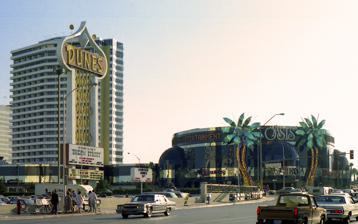
Building: Dunes (hotel and casino)
Country: United States of America
Year built: 1955
Historic casino hotel in Las Vegas, Nevada For the unfinished project, see Dunes Hotel and Casino (Atlantic City) . Dunes The Dunes and Oasis Casino in 1983, 10 years before their demolition, seen from Flamingo Road Show map of Las Vegas Strip Show map of Nevada Show map of the United States Location Paradise, Nevada Address 3650 Las Vegas Boulevard South Opening date May 23, 1955 ; 69 years ago ( 1955-05-23 ) Closing date January 26, 1993 ; 31 years ago ( 1993-01-26 ) Theme Arabian No. of rooms 194 (as of 1955) 960 (1965) 1,282 (1979) Permanent shows Minsky's Follies Vive Les Girls Casino de Paris Signature attractions Emerald Green golf course Notable restaurants Sultan's Table Dome of the Sea Top O' the Strip Casino type Land-based Owner Masao Nangaku (1987–1992) Mirage Resorts (1992–1994) Architect John Replogle and Robert Dorr Jr. (1955) Milton Schwartz (1964–65 additions) Maxwell Starkman (1979 hotel addition) Renovated in 1960–61, 1964–65, 1971, 1978–79, 1982, 1986 Coordinates 36°06′47″N 115°10′35″W / 36.11306°N 115.17639°W / 36.11306; -115.17639 The Dunes was a hotel and casino on the Las Vegas Strip in Paradise, Nevada . It opened on May 23, 1955, as the tenth resort on the Strip. It was initially owned by a group of businessmen from out of state, but failed to prosper under their management. It also opened at a time of decreased tourism, while the Strip was simultaneously becoming overbuilt with hotel rooms. A few months after the opening, management was taken over by the operators of the Sands resort, also on the Strip. This group failed to improve business and relinquished control less than six months later. Businessman Major Riddle turned business around after taking over operations in 1956. He was involved with the resort until his death in 1980. He had several partners, including Sid Wyman , who worked for the Dunes from 1961 until his death in 1978. Mafia attorney Morris Shenker joined in 1975, following one of the most extensive routine investigations ever conducted by the Nevada Gaming Control Board . The Dunes had frequent connections with Mafia figures, some of whom were alleged to have hidden ownership in the resort, and state officials were concerned about Shenker's association with such figures. In 1957, the Dunes debuted Las Vegas' first topless show, Minsky Goes to Paris , prompting other resorts to follow suit. Two other successful shows, by Frederic Apcar , would later debut at the Dunes. The resort also offered amenities such as the Emerald Green golf course, which opened in 1964. The Dunes was one of two Strip resorts to include a golf course, the other one being the Desert Inn . The Emerald Green was the longest course in Nevada, at 7,240 yards. The Dunes opened with 194 rooms, while a 21-story tower brought the total to 960. The tower was among the tallest buildings in Nevada , and was opened in 1965. By this time, the resort also had the tallest free-standing sign in the world, rising 181 feet. Several popular restaurants were also added in the 1960s, including the underwater-themed Dome of the Sea, and the Top O' the Strip, located at the top of the hotel tower. Another tower, 17 stories in height, was opened in 1979, giving the resort a total of 1,282 rooms. The Dunes added a second gaming facility, the Oasis Casino , in 1982. The Dunes experienced financial problems in the 1980s, and had many prospective buyers during this time, including businessman Steve Wynn . Japanese investor Masao Nangaku eventually bought the resort in 1987, at a cost of $157 million. Nangaku intended to renovate and expand the Dunes, although his plans were derailed by an unusually lengthy control board investigation, which dissuaded financiers. Wynn's company, Mirage Resorts , bought the Dunes in November 1992, paying $75 million. Plans were announced to replace it with a lake resort. The Dunes closed on January 26, 1993. The original North Tower was imploded on October 27, 1993, during a highly publicized ceremony which helped promote Wynn's new Treasure Island resort, located about a mile north. The demolition event garnered 200,000 spectators. The newer South Tower was imploded on July 20, 1994, without the fanfare of the first implosion; it attracted 3,000 spectators. Wynn's new resort, Bellagio , eventually opened on the former Dunes site in 1998. History The Dunes was initially owned by a group of businessmen that included Robert Rice of Beverly Hills, James A. Sullivan of Rhode Island, Milton Gettinger of New York, and Alfred Gottesman, a wealthy theater operator in Florida. Rice and Gottesman were new to the gaming industry. The group proposed the project, originally called the Araby, in July 1953. It was later renamed the Vegas Plaza, and then Hotel Deauville. Groundbreaking took place on June 22, 1954, with the resort now known as the Dunes. It was built by the Los Angeles-based McNeil Construction Company, which spent 11 months working on the resort. The Dunes opened on May 23, 1955, as the tenth resort on the Las Vegas Strip . The opening attracted many celebrities, including Cesar Romero , Spike Jones , and Rita Moreno . Gottesman and Sullivan were majority stockholders, and also served as 50-50 partners in the operation of the casino. Businessman Kirk Kerkorian bought a three-percent interest a couple months after the opening, marking his first Las Vegas investment. The Dunes was one of four new Las Vegas resorts to open within a six-week period, resulting in financial trouble for each of them. The Las Vegas Valley had been overbuilt with hotel rooms during a time of lessened demand, and the Dunes was also the southernmost resort on the Strip, located a considerable distance from other properties. A Dunes attorney blamed the resort's financial trouble on a persistent losing streak in its casino. Rice believed that the financial problems were the result of it competing with other resorts for expensive live entertainment. In addition, the Dunes had numerous creditors . Among these was McNeil Construction, which filed a $166,000 lien against the ownership group, representing unpaid salary. The group said it would not pay the balance, stating that the construction contract had been violated. In August 1955, an agreement was reached for Sands Hotel Corporation, owner of the Sands Hotel and Casino , to lease and operate the struggling Dunes. To mark the management change, a three-day celebration was held starting on September 9, 1955. Singer Frank Sinatra headlined the ceremony and entered on a camel. Sands closed the casino portion in January 1956, due to falling profits. It was the third Las Vegas casino to close in recent months, following the Moulin Rouge Hotel and Royal Nevada . Live entertainment also ceased, although the hotel remained open. Rice blamed disagreements within Sands for the casino's failure. The group lost $1.2 million operating the Dunes, and relinquished control of the resort on February 1, 1956. Businessman Major Riddle subsequently partnered with local hotel operator William Miller to reopen the casino. They would be equal partners with 44-percent ownership, while Rice would own the remainder. The Dunes casino reopened in June 1956. Seven months later, plans were announced for Sullivan and Gottesman to sell the property to Jacob Gottlieb, owner of a Chicago trucking firm. Gottlieb became the resort's landlord through Western Realty Company, and Miller departed the property as president and general manager. The resort was managed through Riddle's operating company, M&R Investment. The Dunes was sold in a Clark County sheriff's auction at the end of 1957, to satisfy the debt owed to McNeil Construction. It sold for $115,000, but was valued at $3.5 million. Gottesman, Sullivan, and Gettinger bought it back in November 1958. The resort thrived under Riddle, who added several new shows and facilities. On April 15, 1959, the Dunes hosted the first double groundbreaking ceremony in Las Vegas history: one for a convention center, built south of the existing resort facilities, and another for a 500-space parking lot directly north of the resort. In 1961, St. Louis businessmen Sid Wyman , Charlie Rich, and George Duckworth invested in the Dunes and became the new operators through a lease agreement. Wyman was put in charge of casino operations, and Riddle remained as the majority owner. The following year, he sold 15 percent of the operating corporation to the three men, reducing his interest to 37 percent. Several notable individuals were married at the Dunes, including Mary Tyler Moore and Grant Tinker (1962), Cary Grant and Dyan Cannon (1965), and Jane Fonda and Roger Vadim (1965). Mike Goodman , author of the best-selling 1963 book How to Win: At Cards, Dice, Races, Roulette , was a pit boss at the Dunes during the 1960s. Gambling author Barney Vinson also worked there. During the 1960s, the resort's western edge was condemned for construction of Interstate 15 . The resort added a golf course in 1964. A 21-story hotel tower, initially known as the Diamond of the Dunes, was opened in May 1965, to mark the resort's 10th anniversary. It was part of a $20 million expansion project, and later became the North Tower, following the addition of another hotel building to the south. In 1969, M&R merged with Continental Connector Corporation, a New York-based electronics firm. M&R became a subsidiary of Continental Connector, which owned the Dunes and the land beneath it. Later in 1969, the U.S. Securities and Exchange Commission filed suit against Continental Connector, accusing it of making inaccurate financial statements regarding earnings at the Dunes. The company subsequently sought a buyer for the resort. In 1970, businessman Howard Hughes was in discussions to purchase the Dunes, although negotiations ended without a deal. Rapid-American Corporation began discussions to acquire the resort, but eventually dropped out. Rice, Wyman, Duckworth and three other top resort officials were indicted in 1971 by a federal grand jury, alleging that they filed false corporate income tax returns and that they conspired to skim money from the gaming tables. The officials pleaded innocent, and Wyman later divested his ownership, but remained with the Dunes as a consultant. Mafia connections The Dunes had numerous Mafia connections for much of its history. Sullivan's early ownership in the resort was actually held by Raymond Patriarca , and Gottlieb was affiliated with Jimmy Hoffa , president of the Teamsters Union . During the 1950s and 1960s, the union financed many casino expansions in Las Vegas through its pension fund. This included a $5 million loan for the Dunes' original hotel tower. Allen Dorfman , who handled negotiations on behalf of the pension fund, was alleged to have hidden ownership in the Dunes. The Dunes occasionally provided first-class treatment to Mafia figures such as Anthony Giordano , who was arrested at the resort in 1969, while visiting Wyman. The FBI planted surveillance bugs at the Dunes during the 1960s, and certain resort employees worked as informants for the agency during the 1970s. The Dunes in 1978 In 1972, a new group emerged as a prospective buyer for the resort, still under the ownership of Continental Connector. The group included San Diego developer Irvin Kahn and partner Morris Shenker , a St. Louis attorney who was representing Wyman and other resort officials in their case. The Nevada Gaming Control Board launched a routine investigation into Shenker and Kahn's financing, but halted its probe in 1973, following Kahn's death. In 1974, Shenker owned 37 percent of the Dunes through stock holdings in Continental Connector, and he sought to buy out the remainder, prompting the control board to reopen and expand its investigation into his financial background. It was one of the most extensive investigations in Nevada gaming history, as state officials had concerns about Mafia figures with whom Shenker was associated. Shenker later denied allegations that his ownership in the resort was a front for Nick Civella , whom Shenker had represented previously as attorney. Civella had a comped visit at the resort in 1974, but Shenker noted that he had not yet taken control of the Dunes at that time, and said he would not have allowed Civella to stay there if he had been in charge. In 1975, Tony "The Ant" Spilotro began spending extensive time in the Dunes casino, where he would take phone calls routed to the poker room. The gaming control board accused him of treating the Dunes as his personal office, and questioned Shenker and Riddle as to why he was allowed on the premises, given his Black Book status. The men denied knowing Spilotro or his background, and said they only had an outdated photograph of him from 20 years earlier, making it difficult to identify him. The control board alleged that management was, in fact, aware of Spilotro and had already been warned about his presence at the resort. M&R had negotiated a $40 million loan from the Teamsters Union pension fund in 1974. A $75 million expansion was planned to begin in 1976, and would include two additional hotel towers. The project would be financed in part by the Teamsters loan. However, the union withheld the funds, citing the Employee Retirement Income Security Act of 1974 . Specifically, the union stated that the loan could not be granted because Continental Connector owned a trucking company which employed teamsters who had contributed to the pension fund. Shenker criticized the pension fund's reasoning, saying that Continental Connector had already divested itself of ownership in the trucking company. A second tower, rising 17 stories, eventually opened in 1979. In 1980, members of the Colombo crime family received comped stays at the resort. Later years Wyman died of cancer in June 1978, and gaming at the Dunes was halted for two minutes in his honor. In 1979, Continental Connector was renamed Dunes Hotels and Casinos Inc., amid plans for a second Dunes resort in Atlantic City. Riddle died in 1980, and Shenker suffered a heart attack that year, prompting him to seriously consider selling the Dunes. In 1982, the resort added a second casino building, known as the Oasis Casino. In December 1982, it was announced that the resort would be sold to brothers Stuart and Clifford Perlman for $185 million, which would include the assumption of $105 million in debt. The Perlmans provided a $10 million loan to prevent the Dunes from being seized by the Internal Revenue Service , but later backed out of the purchase after learning that the debt would be $20 million more than initially expected. Circus Circus Enterprises subsequently considered a purchase, as did Golden Nugget chairman Steve Wynn , who made a $115 million offer. In May 1984, the Dunes was sold to John Anderson, a farmer in Davis, California , who also owned the Maxim hotel-casino in Las Vegas. Shenker maintained a 26-percent stake. M&R filed for Chapter 11 bankruptcy in November 1985. Later that month, Wynn made another $115 million offer, which was rejected by Anderson and Shenker, deeming it too low and valuing the Dunes at $143.5 million. Numerous other offers would be made over the next two years, including one by New York businessman Donald Trump . Blumenfeld Properties, a Philadelphia real estate development company, made a $145.5 million offer for the Dunes, but ultimately did not purchase the resort. Burton Cohen was named as the resort's president in January 1986, following the departure of its previous president. Financial firm EF Hutton eventually formed a partnership that was interested in purchasing the Dunes, while a separate group led by Kerkorian was also in discussions. Talks with the two prospective buyers ended in February 1987, without a deal. Shortly thereafter, Texas-based lender Southmark Corporation purchased the first and second mortgages of the Dunes from Valley Bank and First Security Leasing, the Dunes' two major creditors. Later in 1987, Hilton Hotels and Japanese investor Masao Nangaku both considered buying the Dunes. Foreclosure was delayed to allow more time for a possible purchase. Hilton offered $122.5 million, and planned to refurbish the existing rooms while adding a third tower, at an additional cost of $110 million. Cohen believed that the resort needed 2,000 hotel rooms to adequately compete with other resorts. Kerkorian re-emerged as a prospective buyer, and Sheldon Adelson also considered purchasing the 163-acre resort. Nangaku ultimately prevailed, offering a $157.7 million bid in August 1987. His purchase was finalized four months later. While Nangaku waited to receive a gaming license, he hired Dennis Gomes to operate the Dunes, replacing Cohen as president. Nangaku underwent an unusually long gaming control board probe. Investigators suspected that unlicensed people from Nangaku's company, Minami Group, were involved in the resort. The control board encountered difficulty when looking into Nangaku's business associates because of differences in how Japan handles documents, which are generally kept confidential. Investigators also suspected that the associates were making attempts to hinder their efforts. In December 1988, Nangaku received a limited two-year gaming license while investigators continued their probe. Nangaku planned up to $280 million in renovations, including a new hotel tower and the demolition of the original motel-style structures, although little work had been done by mid-1989. He blamed the limited gaming license, stating that financiers were hesitant to lend money because of uncertainty about whether he would remain licensed in the near future. The first phase of Nangaku's multimillion renovation eventually began in September 1989. The following year, Nangaku announced a planned $200 million remodeling project. He also hired the architectural firm Hellmuth, Obata & Kassabaum to design the new high-rise tower. Nangaku eventually received a permanent gaming license in May 1991, at which point he was seeking a partner to help renovate and operate the Dunes. The resort had laid off hundreds of workers that year, due to financial troubles brought on by the early 1990s recession . Despite Nangaku's expansion plans for the resort, he ultimately invested only $12 million in basic repairs. The Las Vegas Review-Journal had written in 1988 that the Dunes had lost its "mystical luster" over the past 20 years, with its high rollers migrating to "more attractive" resorts. The newspaper's John L. Smith wrote that the Dunes had lost its "classy resort" reputation and had become "a dump by Strip standards" despite its name recognition and prime location on the central Strip. The Dunes failed to stay competitive against new megaresorts opening on the Strip, including The Mirage in 1989, and the Excalibur a year later. During 1990, the resort was losing $500,000 monthly. Wynn's company, since renamed as Mirage Resorts , agreed to purchase the Dunes in October 1992. It was sold the following month for $75 million. At the time, the property was losing $2 million a month. Wynn planned to demolish the Dunes and redevelop the site. Gaming executive Richard Goeglein led a team which helped operate the Dunes in the months leading up to its closure. Closure and demolition The Dunes closed on January 26, 1993. Wynn said: "It's becoming in death a much better place than it was in life. This thing about melancholy in its passing is sorta strange. No one felt that while it [the Dunes] was laying there, terminally ill. It's been laying there on life support systems for many years". At the time of its closing, the Dunes employed more than 1,200 people. Employees held reunions each year following the closure. An on-site sale of the Dunes inventory, including light fixtures and carpeting, began in March 1993. Demolition started on September 16, 1993. A four-alarm fire began on-site that afternoon, after workers accidentally ran over an electrical outlet in a bulldozer. The fire affected a two-story hotel building and eventually spread across the property. More than 200 firefighters responded, and six blocks of the Strip were closed off for more than four hours until the fire was contained. The original North Tower was demolished on the night of October 27, 1993, one day after the opening of Wynn's new Strip resort Treasure Island , located about a mile north. The tower was imploded with great fanfare in an event emceed by Wynn that incorporated his new resort; on his command, a faux pirate ship at Treasure Island shot its cannon several times, simulating the Dunes' destruction by cannonballs as the implosion began. The tower was brought down around 10:10 p.m., following a six-minute fireworks show. The $1.5 million demolition event attracted 200,000 spectators. The Dunes was the first Las Vegas resort to be imploded, and numerous others would follow suit into the next decade. The tower's implosion was handled by Controlled Demolition, Inc. The demolition required 365 pounds of dynamite, and 550 gallons of aviation fuel were also used, creating fireballs that went up each floor of the tower's east side, facing the Strip and spectators. The Oasis Casino and the Dunes' two-story casino building were not part of the implosion. Fireworks sparked two small fires on the roof of the Oasis, and numerous small fires began in the Dunes' casino area, all put out by on-site firefighters. Both facilities were bulldozed following the implosion. A three-month clean-up project began to remove the debris left from the imploded tower. During the clean-up, workers discovered hundreds of $100 Dunes casino chips in the resort's foundation; some casinos executives would dispose of outdated chips by burying them in the foundation of their buildings. The South Tower was briefly used as a job center for Treasure Island. It was eventually imploded on the morning of July 20, 1994, without the fanfare of the first implosion. Mirage Resorts had urged people not to show up for the second implosion, which attracted approximately 3,000 spectators. Commenting on the end of the Dunes, Wynn said, "This is not an execution; this is a phoenix rising". His new resort, Bellagio , eventually opened on the former Dunes site in 1998. The resort's lake covers much of the land once occupied by the Dunes' casino and hotel structures. Fire safety and 1986 arson spree New fire-safety rules were implemented in Las Vegas following the MGM Grand fire (1980) and Las Vegas Hilton fire (1981). In 1985, the Dunes was one of seven hotels that failed to comply with the new safety rules, receiving six citations. The Dunes agreed to close its main showroom and convention center in exchange for a county extension, allowing time to raise $13.5 million needed to bring the facilities up to standard. In February 1986, the Dunes won additional extensions to meet the fire-safety requirements. Later that month, a series of arson fires were set to several Strip resorts, including the Dunes, the Holiday Casino , and the Sands . As a precaution, 1,650 hotel guests were evacuated from the Dunes just before midnight. On the casino floor, many gamblers refused to leave and continued playing. Firefighters quickly determined that the fires posed no threat to the casino area. Crews battled a total of five fires at the Dunes, and guests were allowed to return to their rooms after three hours. Six people were treated for smoke inhalation, and damage was estimated at $55,000. The Dunes offered a $10,000 reward for information leading to the arrest of the arsonist. A man was eventually arrested for the arson spree and sentenced to 10 years in prison. In light of the recent fires, the county reconsidered the extensions previously granted to the Dunes. By May 1986, the resort had made significant progress on its fire retrofit work. Features Oasis Casino and neon palm trees The Dunes featured an Arabian theme, and was designed by Robert Dorr Jr. and John Replogle. The resort initially occupied 85 acres. The casino opened with 120 slot machines. The 6,600 sq ft (610 m 2 ) convention center, opened in 1959, included seating for 800 people. The casino was remodeled in 1961, and a keno lounge would be added 10 years later, part of a $2 million renovation project. In 1965, the Dunes became the first Strip business to offer a nursery, which would supervise children while their parents enjoyed the resort's amenities. By that point, the Dunes also had two swimming pools and a dozen shops, while additional retailers would be added in 1979. An 85,000 sq ft (7,900 m 2 ) addition, containing various amenities, was approved by the county in 1981. The expansion cost $15 million, and included the Oasis Casino, which opened on August 20, 1982. The structure, with an exterior of black mirrored glass, was built at a cost of $17 million. The Oasis provided the Dunes property with an additional 18,000 sq ft (1,700 m 2 ) of gaming space. Although the Oasis was a two-story building, it opened without the second floor, which was unfinished and sealed off. The Oasis Casino featured curved neon palm trees at its entrance, standing 70 feet with fronds 20 feet in length. They were designed by Ad-Art sign designer Jack DuBois, based on early design work by Raul Rodriguez. The palms were dismantled in April 1993, after being sold during the liquidation sale to a buyer in Taiwan. By 1999, the palms had been installed at the entrance to the NASA nightclub in Bangkok. The club closed some time after that, and the whereabouts of the palms are unknown. Hotel The Dunes opened with 194 rooms, and plans for additional rooms were already in the works, although it would be years before they came to fruition. In 1957, plans were announced for a $2 million expansion that would include a 14-story tower. A year later, the proposed tower was increased to 18 stories. An additional 246 rooms were eventually added in 1960, with the opening of the Olympic Wing, joining the existing Seahorse Wing. Groundbreaking for the tower eventually took place on October 20, 1962. It was designed by Milton Schwartz, and the opening was pushed back because of design changes. The tower eventually opened in May 1965. It had 510 rooms, bringing the total room count to 960. At 21 stories, it was among the tallest buildings in Nevada . The tower was originally known as Diamond of the Dunes, and was later called the North Tower, following the addition of the South Tower. Construction of the latter began on July 26, 1978, part of a $100 million expansion and remodeling project. The 17-story South Tower was topped off on April 12, 1979, and was opened that December. The second tower was designed by Maxwell Starkman and included 464 rooms, for a new total of 1,282. Golf course The Dunes opened its Emerald Green golf driving range in November 1961. The Emerald Green golf course debuted in 1964, and had its formal opening in April 1965. Since then, the resort was sometimes known as the Dunes Hotel and Country Club, reflecting its golf amenities. The Emerald Green measured 7,240 yards, making it the longest course in Las Vegas. It stretched south from Flamingo Road to Tropicana Avenue , occupying roughly 80 acres along the eastern edge of I-15. Riddle bought the site from banker Jerry Mack and Mel Close, bringing the resort a total of 163 acres. The Emerald Green's closure in 1993 left the Desert Inn as the only other Strip resort with a golf course. At the time, the Emerald Green had seen an average of 65,000 golfers each year, second only to the Las Vegas Municipal Golf Course. It was especially popular among celebrities. The Emerald Green site is now occupied by parts of Park MGM (opened in 1996) and CityCenter (2009), as well as T-Mobile Arena (2016). Sultan and neon sign Sultan statue in 1957 The Dunes originally featured a 30-foot-(9-meter-)high sultan statue above its entrance. The fiberglass statue was created by sculptor Kermit Hawkins. The sultan's turban included a diamond that lit up at night, and which was actually a car headlamp that had been put in place. In 1964, the sultan was moved to the edge of the golf course along I-15, serving as an advertisement to motorists. The sultan was destroyed by fire, caused by a short circuit, on the night of December 31, 1985. Dunes sign and Oasis Casino, 1983 Lee Klay of the Federal Sign and Signal Company designed a roadside sign for the Dunes, activated on November 12, 1964. Klay recalled that the resort owners asked him to create "a big phallic symbol going up in the sky as far as you can make it". At 181 feet (55 meters), it was the tallest free-standing sign in the world. The foundation measured 80 feet in width, and supported two white-colored columns forming a bulbous onion dome or stylized spade shape at the top. Contained within this shape were two-story-high letters spelling out "Dunes", with a large diamond atop the lettering. The sign contained 16,000 feet of neon tubing, including 7,200 lamps. At night, the sign lit up in red coloring. Blackout curtains were added in hotel rooms facing the sign, as some guests had trouble sleeping because of the neon lighting. Schwartz objected to the construction of the sign, believing that it conflicted with the design of his hotel tower, although Riddle overrode him. A full-time, three-man team worked to maintain the sign, which had a service elevator going up one of its columns to the top. The sign was intentionally destroyed as part of the 1993 implosion event, with the use of 18-grain detonating cord . Architectural historian Alan Hess had advocated for saving the sign, although Mirage Resorts stated that it was in extremely poor condition, with demolition being cheaper than preservation. Saving the sign would have required it to be disassembled in eight-foot sections, at a cost of up to $100,000. A smaller, similar sign exists at the city's Neon Museum . In 2019, filmmaker Tim Burton also debuted a Dunes-inspired sign as part of Lost Vegas: Tim Burton , an exhibit at the Neon Museum. An original neon entrance sign from the resort is also located at the Nevada State Museum in Las Vegas. Restaurants A popular fine-dining restaurant, Sultan's Table, opened on March 4, 1961. It was designed by Schwartz, and included live music for diners. Riddle was inspired to build Sultan's Table after visiting an upscale restaurant, the Villa Fontana, in Mexico City. Sultan's Table was the first gourmet restaurant to open on the Strip, and Diners Club named it "America's finest and most beautiful new restaurant". The Dunes opened its Dome of the Sea on June 12, 1964. It was a seafood restaurant with an underwater theme. It was also designed by Schwartz, who created the exterior as a circular building that "looked like it came from outer space". Schwartz collaborated with designer Sean Kenny on the interior, which had a budget of $150,000. Images of fish and seaweed were projected onto the restaurant's interior walls. It also featured a harpist, dressed as a mermaid, who performed in the center of the room. For a brief period starting in 1972, the restaurant would transform into Dome After Hours, offering cocktails and continuous live entertainment between the hours of 1:00 and 5:00 a.m. A restaurant and lounge, Top O' the Strip, opened on June 4, 1965. It was located on the top floor of the new hotel tower, providing views of the city. It was popular among tourists, and also featured live entertainment. It was renamed Top O' the Dunes in 1979. Live entertainment Pianist Jack Melick at Sultan's Table, 1966 Comedian Wally Cox was an early entertainer at the Dunes, opening there in July 1955, although he was fired due to poor audience reception. Gottesman acknowledged that Cox was ill-prepared and brought no new material to his performances. Cox had been signed for four weeks, but only gave three performances. Comedian Stan Irwin briefly filled in for Cox, who was then hired back later in the month. Entertainers at Top O' the Strip included Art and Dotty Todd , Russ Morgan , and Bob Anderson . The Dunes also opened a Comedy Store location in 1984, hosting numerous comedians. It relocated to the Golden Nugget hotel-casino in 1990, but briefly returned to the Dunes in 1992. Shows The Dunes' 1955 opening included Vera-Ellen in a production show titled New York-Paris-Paradise , which was contracted for a four-week run. It was part of Gottesman's policy to focus on shows rather than big-name stars; he said, "There aren't enough name stars in the world to play all the Vegas hotels". New York-Paris-Paradise was directed by Robert Nesbitt and played in the Dunes' showroom, known as the Arabian Room. On January 10, 1957, Riddle debuted Las Vegas' first topless show, titled Minsky Goes to Paris . Riddle said, "We have something people can't get on television". The show's success inspired other resorts to debut their own topless shows. During 1958, the show was attracting 9,000 viewers weekly. Later known as Minsky's Follies , the show ran until 1961. Riddle brought Tenderloin , a Broadway musical, to the Dunes in May 1961. The Broadway show Guys and Dolls , starring Betty Grable and Dan Dailey , also played at the Dunes for about six months, starting in 1962. The Dunes opened a new venue, the Persian Room, in December 1961. It replaced the Sinbad Cocktail Lounge. The Persian Room debuted with Vive Les Girls , a French musical revue by Frederic Apcar . It was successful, becoming an annual show at the Dunes. It closed in 1971, when the Persian Room was replaced by the keno lounge. The Dunes had also debuted another show by Apcar in December 1963, titled Casino de Paris and initially starring Line Renaud . The show cost approximately $6 million to create, featuring 100 cast members and more than 500 costumes. The show incorporated a custom stage known as the Octopus or Octuramic. Designed by Schwartz and Kenny, the stage had several arms capable of extending 50 feet above the audience. Circular dancing platforms, 20 feet in diameter, were built at the end of each arm, allowing showgirls to dance above the audience. The show ended in June 1981, due to the high costs of putting it on each week. Showstoppers , a family show by Jeff Kutash , was planned to open in 1990, but was canceled before its premiere. Boxing Many major professional boxing events took place at the Dunes from 1975 to 1990; notably the May 20, 1983, undercard that featured Ossie Ocasio retaining his WBA 's world Cruiserweight title by fifteen round unanimous decision over Randy Stephens , Greg Page beat Renaldo Snipes by twelve rounds unanimous decision in a WBC 's Heavyweight division elimination bout, Michael Dokes retained his WBA world Heavyweight title with a fifteen-round draw (tie) over Mike Weaver in their rematch, and Larry Holmes won over Tim Witherspoon by a twelve-round split decision to retain his WBC world Heavyweight title. This was the first time in history that two world Heavyweight championship fights took place on the same day. In popular culture The Dunes made numerous appearances in television, including a 1964 episode of Arrest and Trial . It is featured in a 1977 episode of The Bionic Woman titled "Fembots in Las Vegas", and a 1978 episode of Charlie's Angels titled "Angels in Vegas". The Dunes sign is used in the intro of the television series Vega$ , and the resort is seen in the pilot episode of the 1980s television series Knight Rider , titled " Knight of the Phoenix ". It also appears in the season-two premiere episode "Goliath". The Dunes made film appearances as well, including the 1971 James Bond movie Diamonds Are Forever , in which it serves as the office of Whyte House casino manager Bert Saxby. The Dunes sign also makes an appearance in the film, and a deleted scene, available on home media releases, takes place in the Dome of the Sea restaurant. In the 1984 film Oxford Blues , the main character (portrayed by Rob Lowe ) works as a parking attendant at the Dunes. The sign and hotel also appear in the 1984 film Cannonball Run II , and are seen in the closing credits of the 1989 film K-9 . The sign also appears in the 1991 comedy Hot Shots! , when the pilot nicknamed "Wash Out" mistakes a runway and lands near the hotel. The 1991 film Harley Davidson and the Marlboro Man includes footage of the casino and hotel, including its rooftop. The hotel's 1993 implosion was filmed for Treasure Island: The Adventure Begins , a television special promoting Wynn's Treasure Island resort. The implosion is also among other Las Vegas resort demolitions featured during the closing credits of the 2003 film The Cooler . The Dunes is shown across from the fictional Tangiers casino at the beginning of the 1995 film Casino , directed by Martin Scorsese . The Dunes is also seen during the Las Vegas sequence of Scorsese's 2019 film The Irishman . See also Nevada portal List of Las Vegas Strip hotels Notes